14-Hydroxygelsenicine

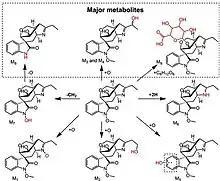
Metabolism of 14-Hydroxy

A study looking into the metabolism of HGE was performed on liver microsomes. The major metabolic pathways for HGE are hydroxylation, reduction, N-de-methyl ether and glucuronic acid binding reaction (Fig 1). The 14,19- di-hydroxy-hooked ketones are the dominant metabolites, they are catalyzed mainly by cytochrome P450 monooxygenase CYP3A4. The detected derivatives of 14,19-di-hydroxy-hooked ketones, N-demethylated and glucuronidation of HGE are the primary metabolites in plasma and urine based on in vivo analysis. Hence, they provide three biomarkers to facilitate the diagnosis of HGE associated intoxication.